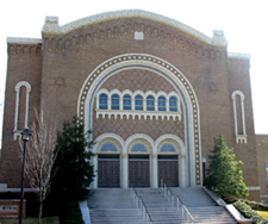
Building: Temple Beth-El (Birmingham, Alabama)
Country: United States of America
Year built: 1926
Synagogue in Alabama For similarly named synagogues, see Beth-El . Temple Beth-El Religion Affiliation Conservative Judaism Ecclesiastical or organizational status Synagogue Leadership Rabbi Steven Henkin Status Active Location Location 2179 Highland Avenue, Birmingham , Alabama Country United States Location in Alabama Administration United Synagogue of Conservative Judaism Geographic coordinates 33°30′00″N 86°47′25″W / 33.5000°N 86.7903°W / 33.5000; -86.7903 Architecture Date established 1907 (as a congregation) Completed 1926 Website templebeth-el .net Temple Beth-El is a Conservative synagogue located in Birmingham , Alabama , in the United States. Founded in 1907, Temple Beth-El is a member of the United Synagogue of Conservative Judaism . Temple Beth-El is the only Conservative-affiliated synagogue in Birmingham, and one of only four Conservative synagogues in Alabama. Rabbi Steven Henkin has served as rabbi since July 2022. History The first Jews arrived in Birmingham in 1873. They were attracted there by potential business opportunities in this burgeoning coal and ore center of the South. In 1881, a dozen families gathered for the first Rosh Hashanah services which were held in a private home. The 1880s saw a great influx of Jewish newcomers to Birmingham. In 1882, Temple Emanu-El was formally incorporated. With a membership of 100 families, the Reform congregation dedicated its first synagogue building in 1889. An embryonic Orthodox congregation , Knesseth Israel, erected its first synagogue in 1903 to serve the large number of immigrants coming from Eastern Europe . The third synagogue in Birmingham, Temple Beth-El, was chartered in 1907 as a second Orthodox-affiliated congregation. This group became a part of the Conservative movement in 1944. Temple Beth-El's current sanctuary was built in 1926 and the facility is located at 2179 Highland Avenue on the Southside of Birmingham. Renovations in the 1990s added a cultural center and classrooms, and further renovations were completed in the 2000s (decade) to the sanctuary, chapel , and social hall. Temple Beth-El is one of the few Conservative synagogues in the United States to have its own mikvah . The mikveh at Temple Beth-El. Currently, [ when? ] Temple Beth-El serves approximately 600-700 Jewish families in the Birmingham area. Other affiliations include a chapter of Sisterhood (affiliated with the national Women's League for Conservative Judaism), a Men's Club (affiliated with the Federation of Jewish Men's Clubs) and youth groups active within the umbrella organization United Synagogue Youth . Hillel Norry served as interim rabbi from June 2021 until July 2022. Rabbi Steven Henkin was installed in January 2024. Involvement in the Civil Rights era Main article: 1950s synagogue bombings The 1950s and 1960s were a period of upheaval in Birmingham as protesters and police often clashed in the streets during the civil rights movement , including the bombings of religious institutions. On April 28, 1958, 54 sticks of dynamite were placed outside Temple Beth-El in a bombing attempt. Police reported that the burning fuses were doused by heavy rainfall, preventing the dynamite from exploding. Although the crime was never solved, police considered Bobby Frank Cherry , later convicted of bombing the Sixteenth Street Baptist Church , to be a suspect. The Beth El Civil Rights Experience A group of participants share during the immersive exhibit In January 2024, an immersive exhibit opened at Temple Beth El exploring the intersection between the Jewish community and the Civil Rights Movement . The exhibit is part of a broader initiative to recognize the 1958 attempted bombing at Temple Beth El and build “connections to foster ongoing acts of tikkun olam , repairing the world.” References ^ Maxie, Chasity (July 7, 2021). "Temple Beth-El leaders say they will stand with family of missing Tuscaloosa doctor" . WBRC . ^ Garrison, Greg (January 12, 2024). "Birmingham's historic Temple Beth-El installs rabbi: 'It's an amazing community' " . AL.com . ^ Temple, C.; Hansen, J. (July 16, 2000). "Ministers' homes, churches among bomb targets" . The Birmingham News . ^ Wiener, J. (June 11, 2001). "Southern Explosure" . The Nation . ^ Rojas, R. (May 9, 2024). " "A New Civil Rights Exhibit Asks: Honestly, What Would You Have Done?" " . The New York Times . ^ "About" . Beth El Civil Rights Experience . External links Media related to Temple Beth-El (Birmingham, Alabama) at Wikimedia Commons Official website v t e Synagogues in the United States By state Alabama Beth-El (Anniston) Knesseth Israel (Birmingham) Beth-El (Birmingham) Emanu-El (Birmingham) B'nai Sholom (Huntsville) Sha’arai Shomayim (Mobile) Agudath Israel Etz Ahayem (Montgomery) Beth Or (Montgomery) Arizona Beth Israel (Scottsdale) Emanuel (Tempe) Kol Ami (Tucson) Arkansas Shalom (Fayetteville) California Los Angeles Stephen Wise Temple (Bel Air) Beth Jacob (Beverly Hills) Emanuel (Beverly Hills) Valley Beth Shalom (Encino) Beth Israel (Highland Park and Eagle Rock) Temple Israel (Hollywood) Temple Beth Am IKAR (Los Angeles) Wilshire Boulevard (Los Angeles) Beth Chayim Chadashim (Mid City) Ahavat Shalom (Northridge) Kehillat Israel (Pacific Palisades) Ner Tamid (Rancho Palos Verdes) Jewish Temple and Center (Pasadena) Pacific Jewish Center (Venice) Sephardic Temple Tifereth Israel (Westwood) Sinai Temple (Westwood) San Francisco and Bay Area Beth Israel (Berkeley) Beyt Tikkun (Berkeley) Peninsula Temple Sholom (Burlingame) B'nai Israel (Daly City) Beth Am (Los Altos Hills) Kehilla Community Synagogue (Oakland) Temple Sinai (Oakland) Am Tikvah (San Francisco) Beth Sholom (San Francisco) Emanu-El (San Francisco) House of Love and Prayer (San Francisco) The Kitchen (San Francisco) Sherith Israel (San Francisco) Rodef Sholom (San Rafael) Kol Shofar (Tiburon) Beth Israel (Fresno) Chabad (Poway) B'nai Israel (Sacramento) Beth Israel (San Diego) Temple Israel (Stockton) Colorado Beth HaMedrosh Hagodol-Beth Joseph (Denver) Temple Emanuel (Denver) Temple Sinai (Denver) Temple Emanuel (Pueblo) Temple Aaron (Trinidad) Connecticut B'nai Israel (Bridgeport) Beth Shalom Rodfe Zedek (Chester) Knesseth Israel (Ellington) Ahavath Achim (Fairfield) Mishkan Israel (Hamden) Beth Israel (Hartford West) Tephereth Israel (New Britain) Beth Israel (New Haven) Agudath Sholom (Stamford) Israel (Westport) B'nai Jacob (Woodbridge) Hebrew Congregation of Woodmont District of Columbia Adas Israel Bet Mishpachah DC Minyan Kesher Israeln Machar Ohev Sholom Rosh Pina Sixth & I Washington Hebrew Florida Ahavath Chesed (Jacksonville) Bal Harbour (Surfside) Bet Shira (Miami) Edmond J. Safra (Miami) Beth Sholom (Miami Beach) Cuban Hebrew (Miami Beach) Emanu-El (Palm Beach) New (Palm Beach) Beth-El (Pensacola) Georgia Beth Jacob (Atlanta) Shearith Israel (Atlanta) Temple (Atlanta) B'nai Israel (Augusta) Beth Israel (Macon) B'nai Torah (Sandy Springs) Mickve Israel (Savannah) Hawaii Aloha Jewish Chapel (Pearl Harbor) Emanu-El (Honolulu) Idaho Ahavath Beth Israel (Boise) Illinois Chicago Anshe Emet Anshe Sholom B'nai Israel Beth Shalom Emanuel Congregation KAM Isaiah Israel Loop Synagogue Makom Solel Lakeside Mishkan Chicago North Shore Congregation Israel North Suburban Synagogue Beth El Temple Sholom Chicago Sinai Congregation Tzedek Chicago Moses Montefiore (Bloomington) Jewish Community Center (Mattoon) Anshai Emeth (Peoria) Indiana Achduth Vesholom (Fort Wayne) Indianapolis Hebrew (Indianapolis) Iowa B'nai Israel (Council Bluffs) Beit Shalom (Davenport) United Orthodox (Sioux City) Kansas Beth Israel Abraham Voliner (Kansas City) B'nai Jehudah (Overland Park) Kentucky Adath Israel Brith Sholom (Louisville) Anshei Sfard (Louisville) Keneseth Israel (Louisville) Adath Israel (Owensboro) Israel (Paducah) Louisiana B'nai Israel (Alexandria) Gemiluth Chassodim (Alexandria) Anshe Sfard (New Orleans) Beth Israel (New Orleans) Sinai (New Orleans) Touro (New Orleans) B'Nai Zion (Shreveport) Maine Beth Israel (Bangor) Etz Chaim (Portland) Shaarey Tphiloh (Portland) Maryland Naval Academy (Annapolis) B'nai Israel (Baltimore) Hebrew (Baltimore) Beth Am (Baltimore) Shearith Israel (Baltimore) Shomrei Emunah (Baltimore) Tiferes Yisroel (Baltimore) Beth El (Bethesda) Bethesda Jewish Congregation (Bethesda) Beth Shalom (Columbia) B'er Chayim (Cumberland) B'Nai Israel (Easton) Beth Sholom (Frederick) Kol Ami (Frederick) Emanuel (Kensington) Oseh Shalom (Laurel) Magen David Sephardic (North Bethesda) Ohev Sholom Talmud Torah (Olney) Beth El (Pikesville) Beth Tfiloh (Pikesville) Har Sinai – Oheb Shalom (Pikesville) Beth Sholom and Talmud Torah (Potomac) Beth Israel (Salisbury) Young Israel Shomrai Emunah (Silver Spring) B'nai Israel (Rockville) Massachusetts Temple Israel (Boston) Ohabei Shalom (Brookline) Kahal B'raira (Cambridge) Agudath Shalom (Chelsea) Beth Israel (Malden) Adams Street (Newton) Shaarei Tefillah (Newton) Beth Israel (North Adams) Beth Israel (Onset) Anshe Amunim (Pittsfield) Sinai Temple (Springfield) Ahavath Torah (Stoughton) Beth Israel (Worcester) Emanuel Sinai (Worcester) Michigan Beth El (Alpena) Beth Emeth (Ann Arbor) Beth Israel (Ann Arbor) Beth El (Detroit) Birmingham Temple (Detroit) Isaac Agree Downtown (Detroit) Temple Emanuel (Grand Rapids) Temple Jacob (Hancock) Beth Sholom (Marquette) Beth Israel (Jackson) Temple Israel (West Bloomfield) Minnesota Beth Jacob (Mendota Heights) Temple Israel (Minneapolis) Adath Jeshurun (Minnetonka) Beth El (St Louis Park) Mount Zion (St Paul) Or Emet (St Paul) Mississippi Adath Israel (Cleveland) Beth Israel (Jackson) Beth Israel (Meridian) B'nai Israel (Tupelo) Missouri United Hebrew (Chesterfield) B'nai Amoona (Creve Coeur) Shaare Emeth (Creve Coeur) Temple Israel (Creve Coeur) Beth El (Jefferson City) Nebraska B'nai Jeshurun / South Sreet (Lincoln) New Jersey Beth Sholom (Cherry Hill) Kol Ami (Cherry Hill) Synagogue of Deal (Deal) Beth Hillel (Deerville) Ahavath Torah (Englewood) Barnert (Franklin Lakes) Agudath Achim (Freehold) Etz Ahaim Sephardic (Highland Park) United Synagogue of Hoboken Beth-El (Jersey City) Adas Emuno (Leonia) B'Nai Abraham (Livingston) Shaari Emeth (Manalapan) Marlboro Jewish Center (Marlboro) B'nai Israel (Millburn) Beth Hillel Beth Abraham (Millville) Morristown Jewish Center (Morristown) Beth Israel (Ridgewood) Rosenhayn Synagogue (Rosenhayn) Oheb Shalom (South Orange) Beth El (Voorhees) New Mexico Albert (Albuquerque) B'nai Israel (Albuquerque) New York The Bronx Adath Israel Hebrew Institute Riverdale Center Riverdale Temple Brooklyn Chevra Ahavas Yisroel Magen David (Bensonhurst) Chevra Anshei Lubawitz (Borough Park) Shomrei Emunah (Borough Park) Young Israel Beth El (Borough Park) Kane Street / Baith Israel Anshei Emes (Cobble Hill) 770 Eastern Parkway (Crown Heights) Chevra Ahavas Yisroel (Crown Heights) Kol Israel (Crown Heights) Beth El (Flatbush) Khal Hisachdus Yirieim Veretzky (Flatbush) Shaare Zion (Gravesend) Edmond J. Safra (Homecrest) Ocean Parkway (Kensington) Jewish Center (Manhattan Beach) B'nai Yosef (Mapleton) East Midwood (Midwood) Kingsway Center (Midwood) Sephardic Center (Mills Basin) Beth Elohim (Park Slope) Kolot Chayeinu (Park Slope) Park Slope (Park Slope) Beth Jacob Ohev Sholom (Williamsburg) Yetev Lev D'Satmar (Hooper Street, Williamsburg) Yetev Lev D'Satmar (Rodney Street, Williamsburg) K'hal Adath Jeshurun Long Island Jewish Center (Atlantic Beach) Jewish Center (East Hampton) Jewish Center (East Meadow) North Country Reform (Glen Cove) Beth-El (Great Neck) Tifereth Israel (Greenport) Jewish Center (Jericho) Emanu-El (Long Beach) Reconstructionist Synagogue (Plandome) Beth Israel (Port Washington) Adas Israel (Sag Harbor) Aish Kodesh (Woodmere) Manhattan Altneu Sixth Street (East Village) Meserich (East Village) Beth Israel West Side (Garment District) Millinery Center (Garment District) Old Broadway (Harlem) Actor's Temple (Hells Kitchen) Fort Tryon (Hudson Heights) Lincoln Square (Lincoln Square) Bialystoker (Lower East Side) City Congregation for Humanistic Judaism (Lower East Side) Chasam Sopher (Lower East Side) Eldridge Street (Lower East Side) Kehila Kedosha Janina (Lower East Side) Shul of New York (Lower East Side) Stanton Street (Lower East) Talmud Torah Adereth El (Lower East Side) Lab/Shul (Lower West Side) Beit Simchat Torah (Midtown) Central Synagogue (Midtown) Sutton Place (Midtown) TriBeCa Synagogue (Tribeca) Temple Emanu-El, 1930 (Upper East Side) Fifth Avenue (Upper East Side) Israel of the City of New York (Upper East Side) Kehilath Jeshurun (Upper East Side) Or Zarua (Upper East Side) Park Avenue (Upper East Side) Park East (Upper East Side) Edmond J. Safra (Upper East Side) Shaaray Tefila (Upper East Side) Temple of Universal Judaism (Upper East Side) Ansche Chesed (Upper West Side) B'nai Jeshurun (Upper West Side) Habonim (Upper West Side) Jewish Center (Upper West Side) Kol Zimrah (Upper West Side) Ohab Zedek (Upper West Side) Ramath Orah (Upper West Side) Rodeph Sholom (Upper West Side) Romemu (Upper West Side) Shaare Zedek (Upper West Side) Shearith Israel (Upper West Side) Society for the Advancement of Judaism (Upper West Side) Stephen Wise Free (Upper West Side) Hebrew Tabernacle of Washington Heights (Washington Heights) K'hal Adath Jeshurun (Washington Heights) Mount Sinai (Washington Heights) Queens Center of Israel (Astoria) Etz Hayim at Hollis Hills (Bayside) Tifereth Israel (Corona) Free (Flushing) Georgian Jews (Forest Hills) Queens Center (Forest Hills) Rego Park (Rego Park) Beth Emeth (Albany) Beth David (Amenia) Beth Zion (Buffalo) Beth El (Chappaqua) Beth Shalom (Clifton Park) B'nai Israel (Fleischmanns) Hunter (Hunter) Kerhonkson Synagogue (Kerhonkson) Loch Sheldrake Synagogue (Loch Sheldrake) Agudas Achim (Livingston Manor) Hebrew Congregation (Mountaindale) Jewish Center (Norwich) Beth Israel (Plattsburgh) Kneses Tifereth Israel (Port Chester) B'rith Kodesh (Rochester) Temple Beth Tzedek South Fallsburg Hebrew Association {South Fallsburg) Emanu-El (Staten Island) Anshei Glen Wild (Sullivan County) Bikur Cholim B'nai Israel (Swan Lake) Society of Concord (Syracuse) Berith Sholom (Troy) Beth Joseph Synagogue (Tupper Lake) Spring Glen Synagogue (Wawarsing) Ulster Heights Synagogue (Wawarsing) West Point Jewish Chapel (West Point) Temple Israel (White Plains) B'nai Israel (Woodbourne) Ohave Shalom (Woodridge) Lincoln Park (Yonkers) North Carolina Beth Israel (Asheville) Temple Israel (Charlotte) Temple Israel (Kinston) Emanuel (Statesville) Temple of Israel (Wilmington) North Dakota B'nai Israel (Grand Forks) Ohio Tifereth-Israel (Beachwood) Agudas Achim (Bexley) Golf Manor (Cincinnati) Rockdale (Cincinnati) Wise Temple (Cincinnati) Anshe Chesed Fairmount (Cleveland) Oheb Zedek Cedar Sinai (Cleveland) Park Synagogue (Cleveland) Silver Sanctuary (Cleveland) Temple Israel (Columbus) Temple Israel (Dayton) Beth Israel (Hamilton) B'nai Israel (Toledo) Oklahoma B'nai Israel (Oklahoma City) Temple Israel (Tulsa) Oregon Beth Israel (Eugene) Beth Israel (Portland) Neveh Shalom (Portland) Shaarie Torah (Portland) Pennsylvania Philadelphia Beit Harambam Temple Beth Zion-Beth Israel B'nai Abraham Henry S. Frank Memorial Germantown Jewish Centre Keneseth Israel Mikveh Israel Rodeph Shalom Shivtei Yeshuron-Ezras Israel Society Hill South Philadelphia Shtiebel Vilna Congregation YPC Shari-Eli Beth Israel (Altoona) Beth Israel (Chester County) B'nai Shalom (Easton) Anshe Hesed (Erie) Beth Shalom (Elkins Park) Kesher Israel (Harrisburg) Ohev Sholom (Harrisburg) Beth Israel (Honesdale) Beth Israel (Lebanon) Beth Or (Maple Glen) Adath Israel of the Main Line (Merion) B'nai Jacob (Middletown) Rodef Shalom (Pittsburgh) Tree of Life – Or L'Simcha (Pittsburgh) Kesher Zion (Reading) Beth Israel (Washington) Beth Israel (York) Rhode Island Touro (Newport) Beth-El (Providence) Sons of Jacob (Providence) South Carolina Beth Israel (Beaufort) Kahal Kadosh Beth Elohim (Charleston) House of Peace (Columbia) Beth Israel (Florence) Beth Elohim (Georgetown) Kol Ami (Fort Mill) Sinai (Sumter) Tennessee Adas Israel (Brownsville) Mizpah (Chattanooga) B'nai Israel (Jackson) Baron Hirsch (Memphis) Israel (Memphis) Ohabai Sholom (Nashville) Sherith Israel (Nashville) Texas Agudas Achim (Austin) Beth Israel (Austin) Emanuel (Beaumont) B'nai Abraham (Brenham) Emanu-El (Dallas) Beth Jacob (Galveston) B'nai Israel (Galveston) Beth Israel (Houston) Beth Yeshurun (Houston) Sinai (Houston) Beth-El (San Antonio) Utah B'rith Sholem (Ogden) Kol Ami (Salt Lake City) Vermont Ohavi Zedek (Burlington) Old Ohavi Zedek (Burlington) Rutland Jewish Center Virginia Agudas Achim (Alexandria) Beth El (Alexandria) Beth Israel (Charlottesville) Rodef Shalom (Falls Church) Sinai (Newport News) Commodore Levy Chapel (Norfolk) Beth Ahabah (Richmond) Kol Emes (Richmond) Beth Israel (Roanoke) Adath Israel (Rutland) House of Israel (Staunton) Beth El (Winchester) Washington Beth Israel (Bellingham) Bikur Cholim Machzikay Hadath (Seattle) Ezra Bessaroth (Seattle) Kavana Cooperative (Seattle) Sephardic Bikur Holim (Seattle) De Hirsch Sinai (Seattle and Belleview) West Virginia Ohev Sholom (Huntington) Shalom (Wheeling) Wisconsin Beth El (Madison) Beth Israel Ner Tamid (Milwaukee) Emanu-El B'ne Jeshurun (River Hills) Wyoming Mt Sinai (Cheyenne) Territories Virgin Islands Oldest U.S. synagogues History Category People US places of worship